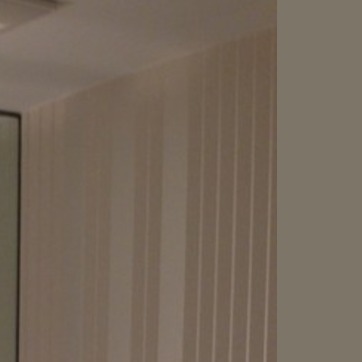
Material: wallpaper